Ertuğrul Sağlam

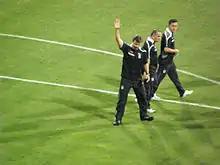
Sağlam before a Beşiktaş match

In July 2007 Sağlam became the manager of Turkish giants Beşiktaş. He guided them to a third-place finish in the league in the 2007–08 season, with a joint number of points with second placed Fenerbahçe with 73 points, six behind champions Galatasaray. Although domestically Beşiktaş had a good season, they became a part of football history when the team lost 8–0 away to Liverpool in the Champions League in November 2007. The following season Beşiktaş won four of their first six games and drew the other two. However, he resigned on 7 October 2008. His last game being a 2–1 home victory against Hacettepe the previous day.